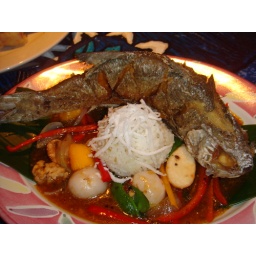
Whole Moi fish sauted in black bean sauce...very tasty..not enough rice though!